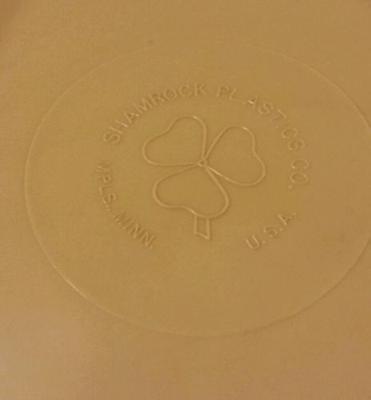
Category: chair